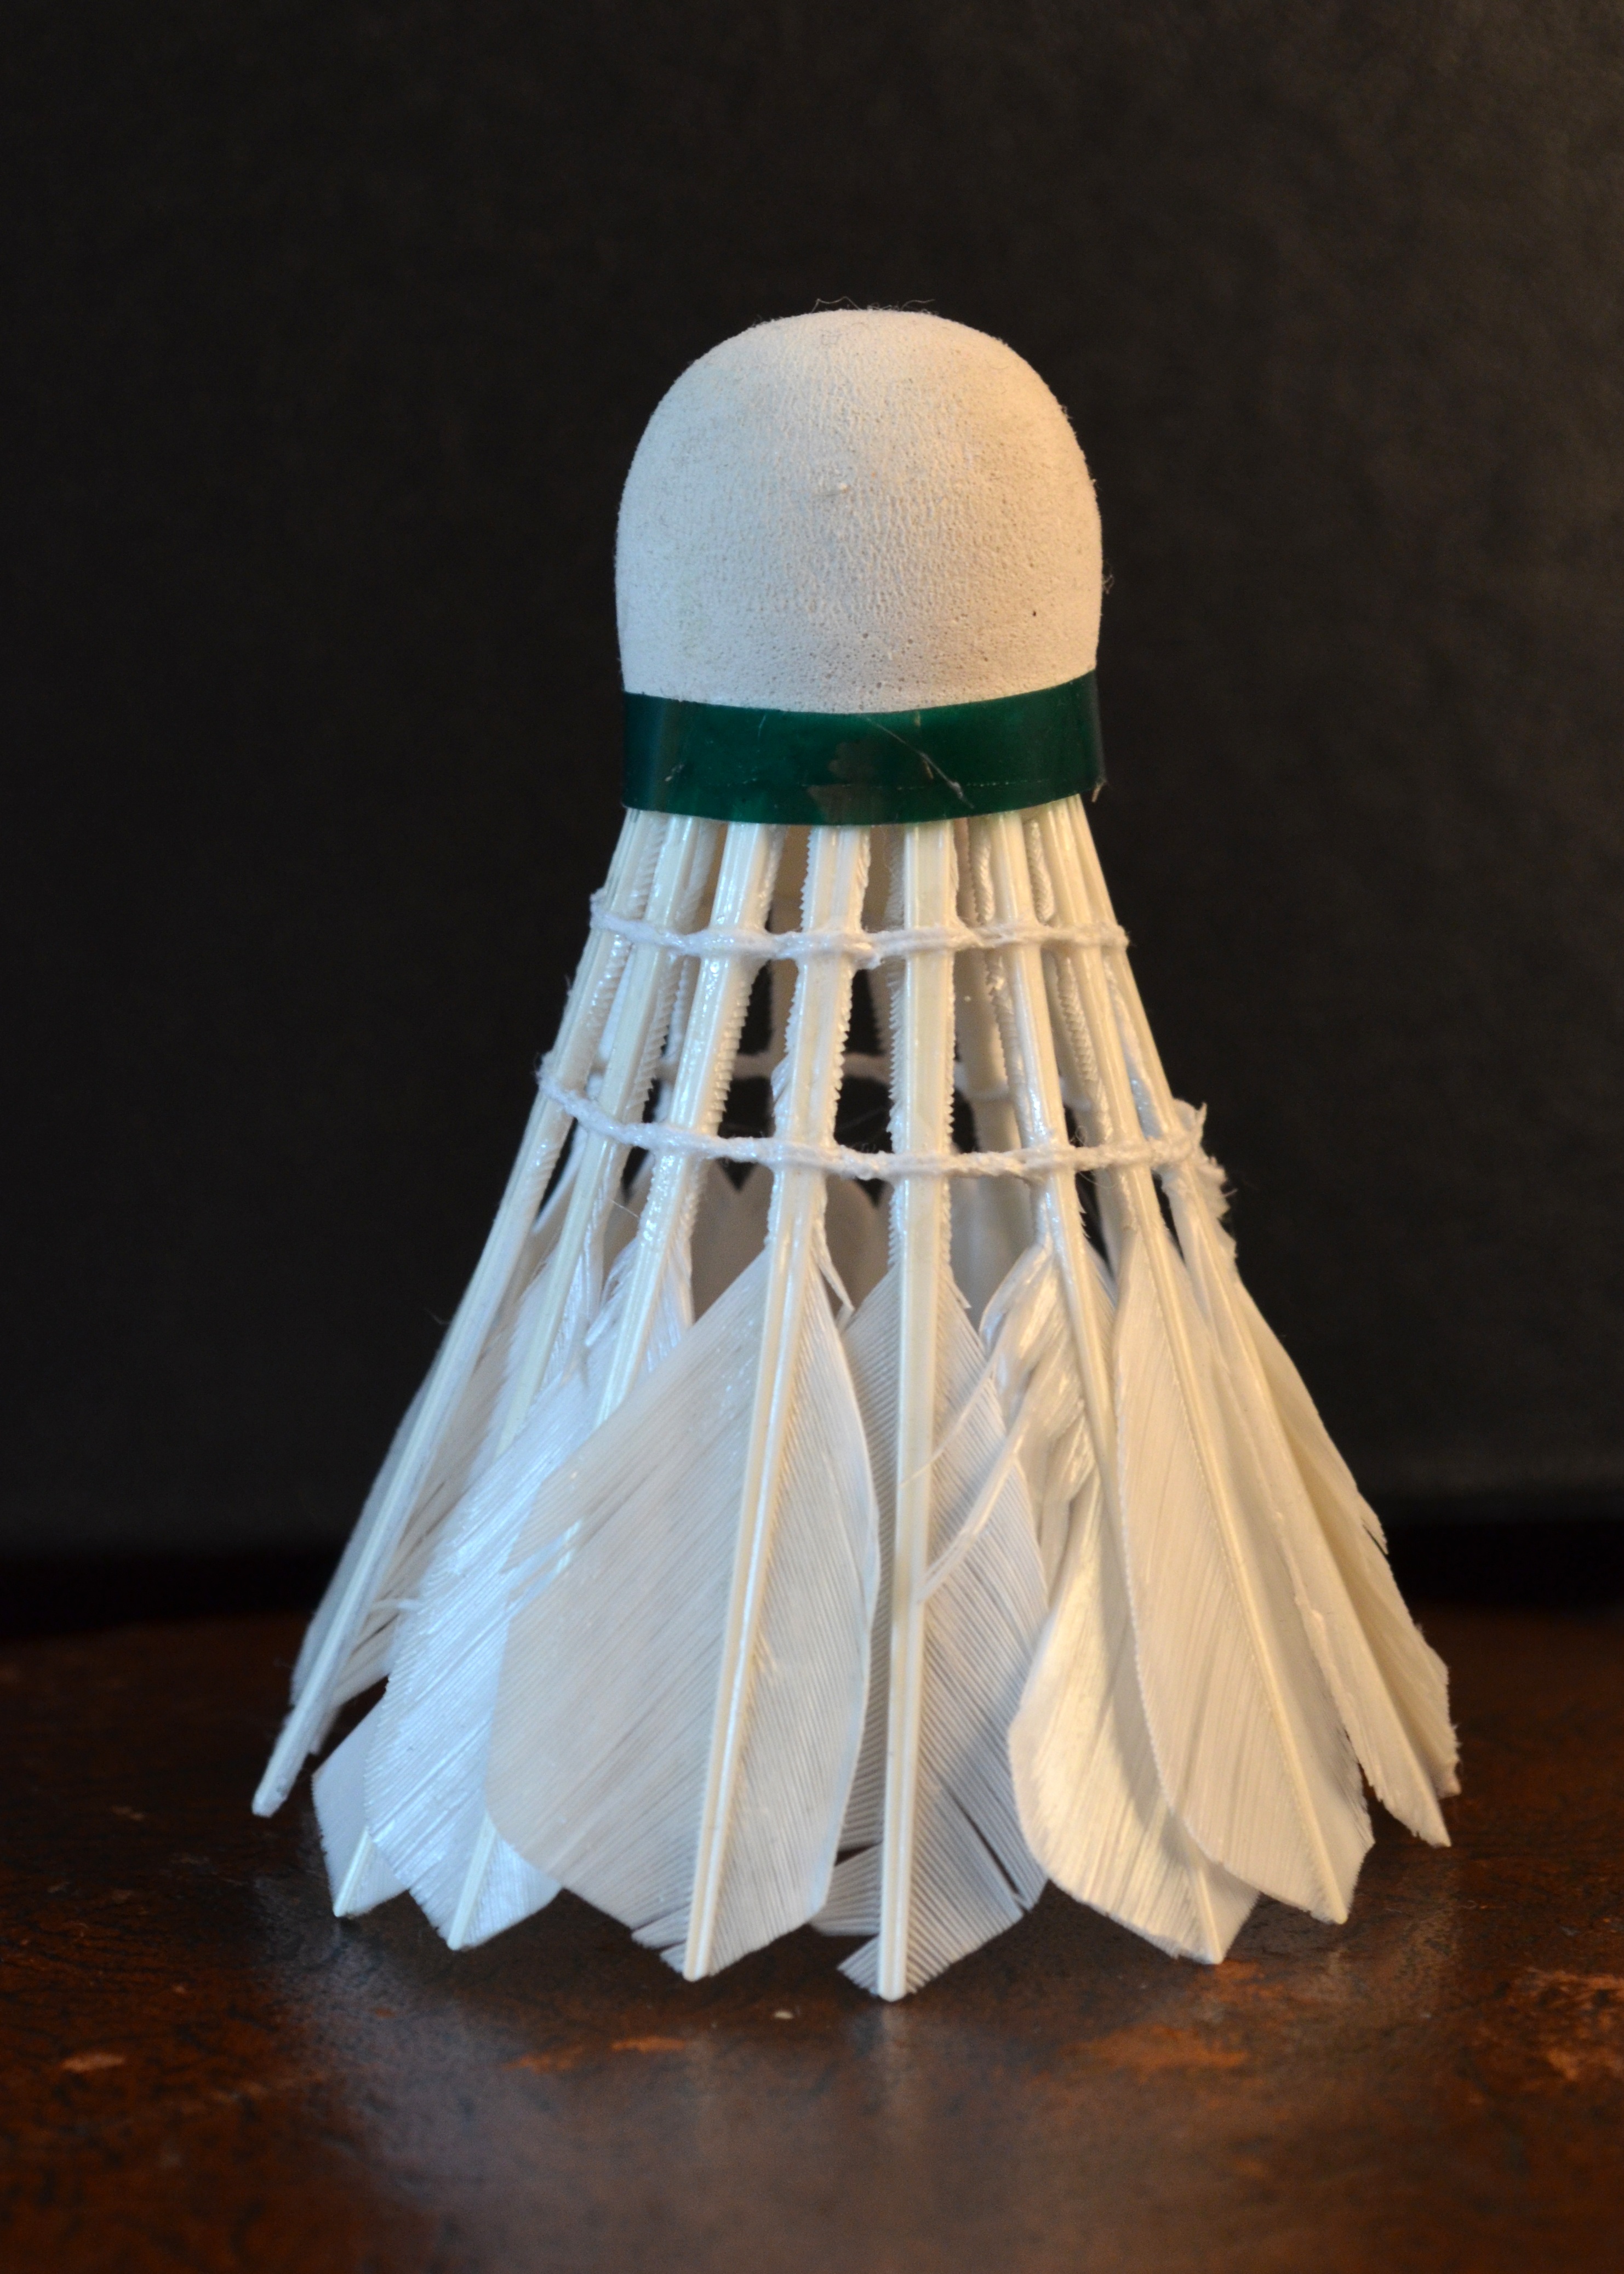
sport, play, clothing, leisure, lighting, dress, ball, gown, badminton, recreational sports, ball game